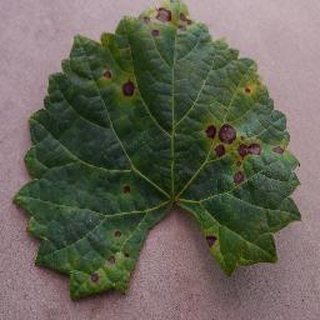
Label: grape_black_rot